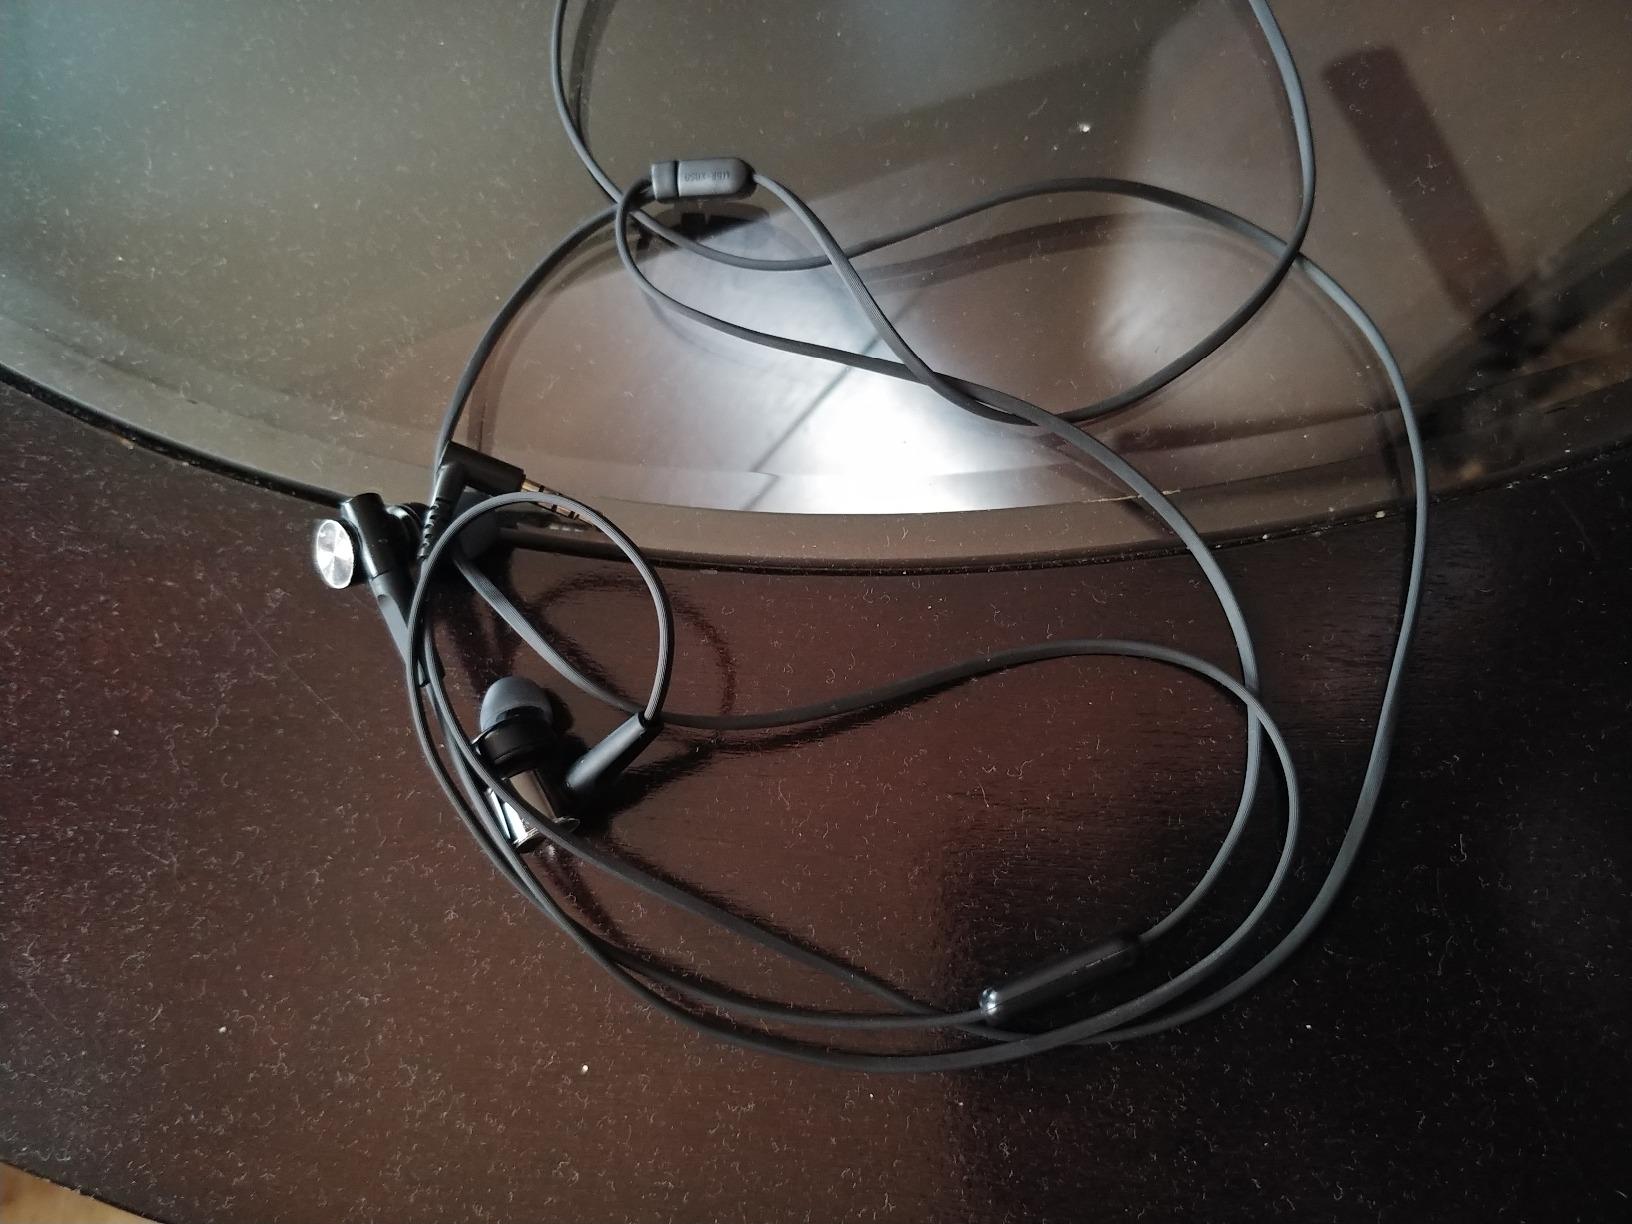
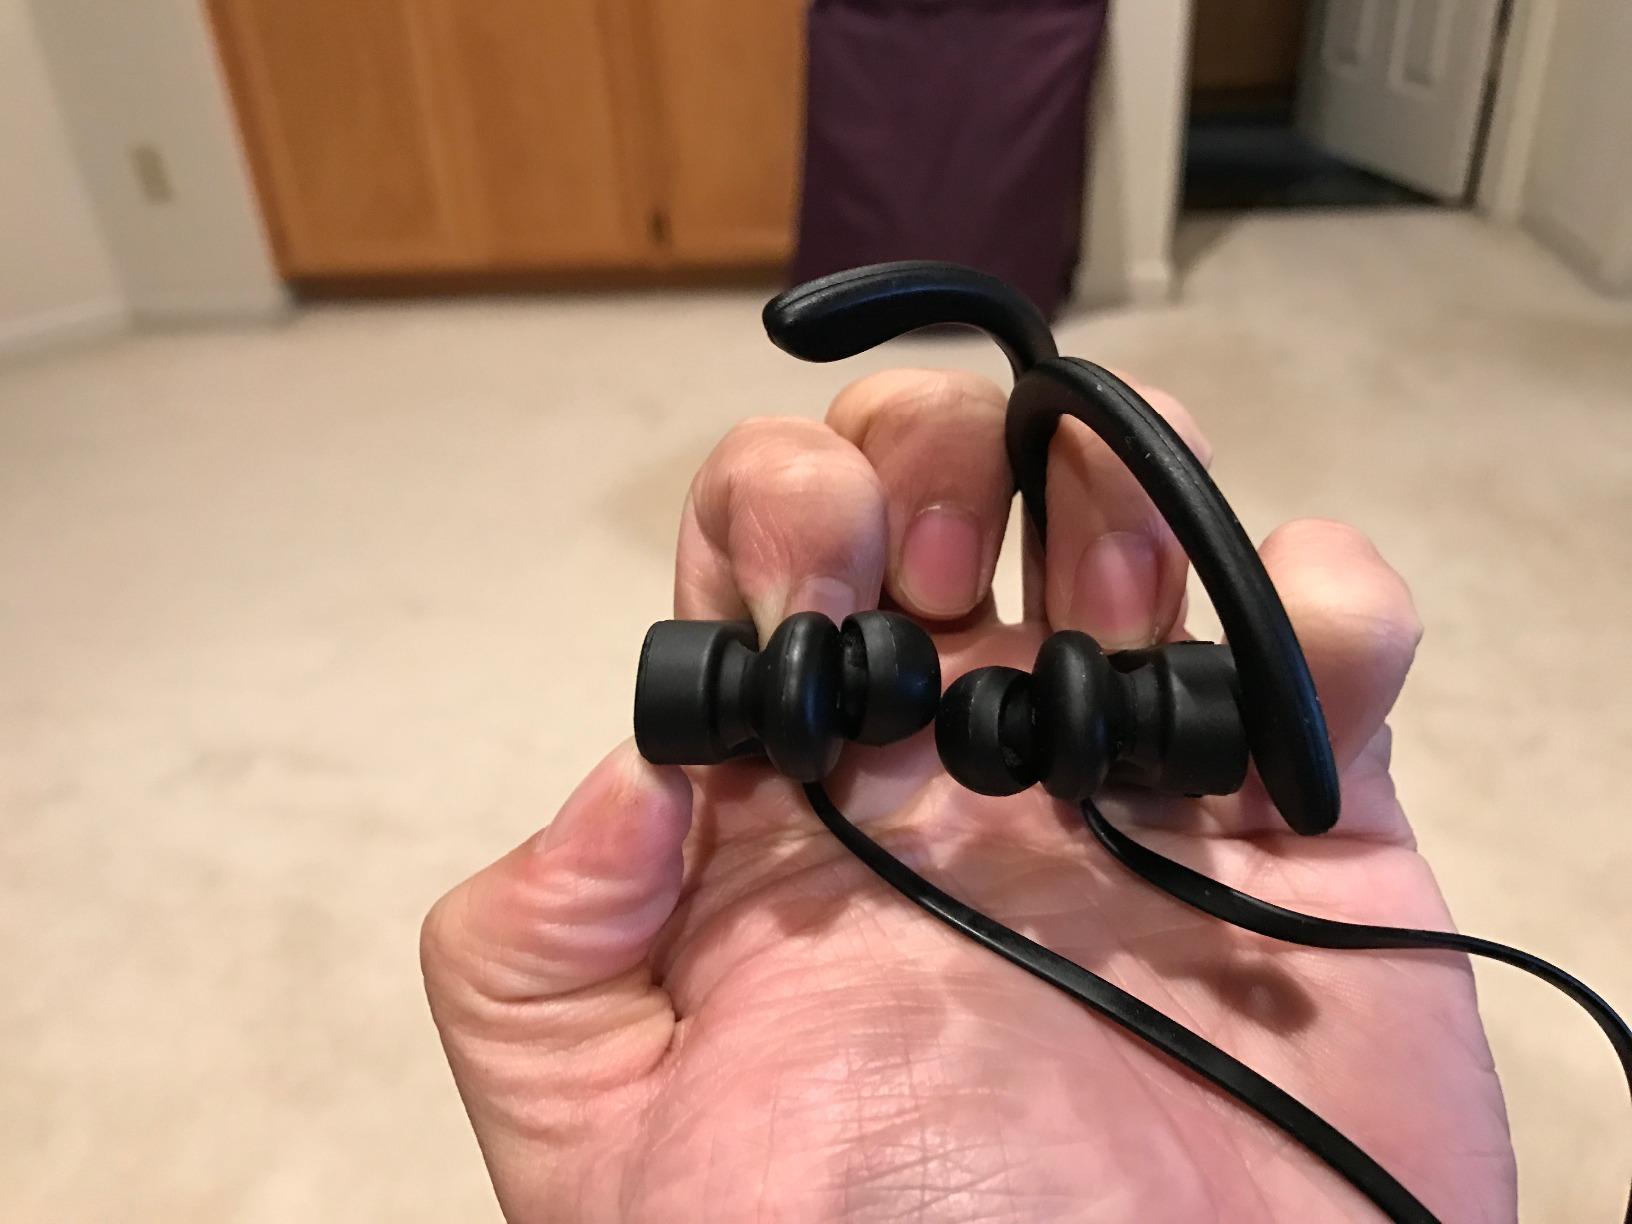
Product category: headphones
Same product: no